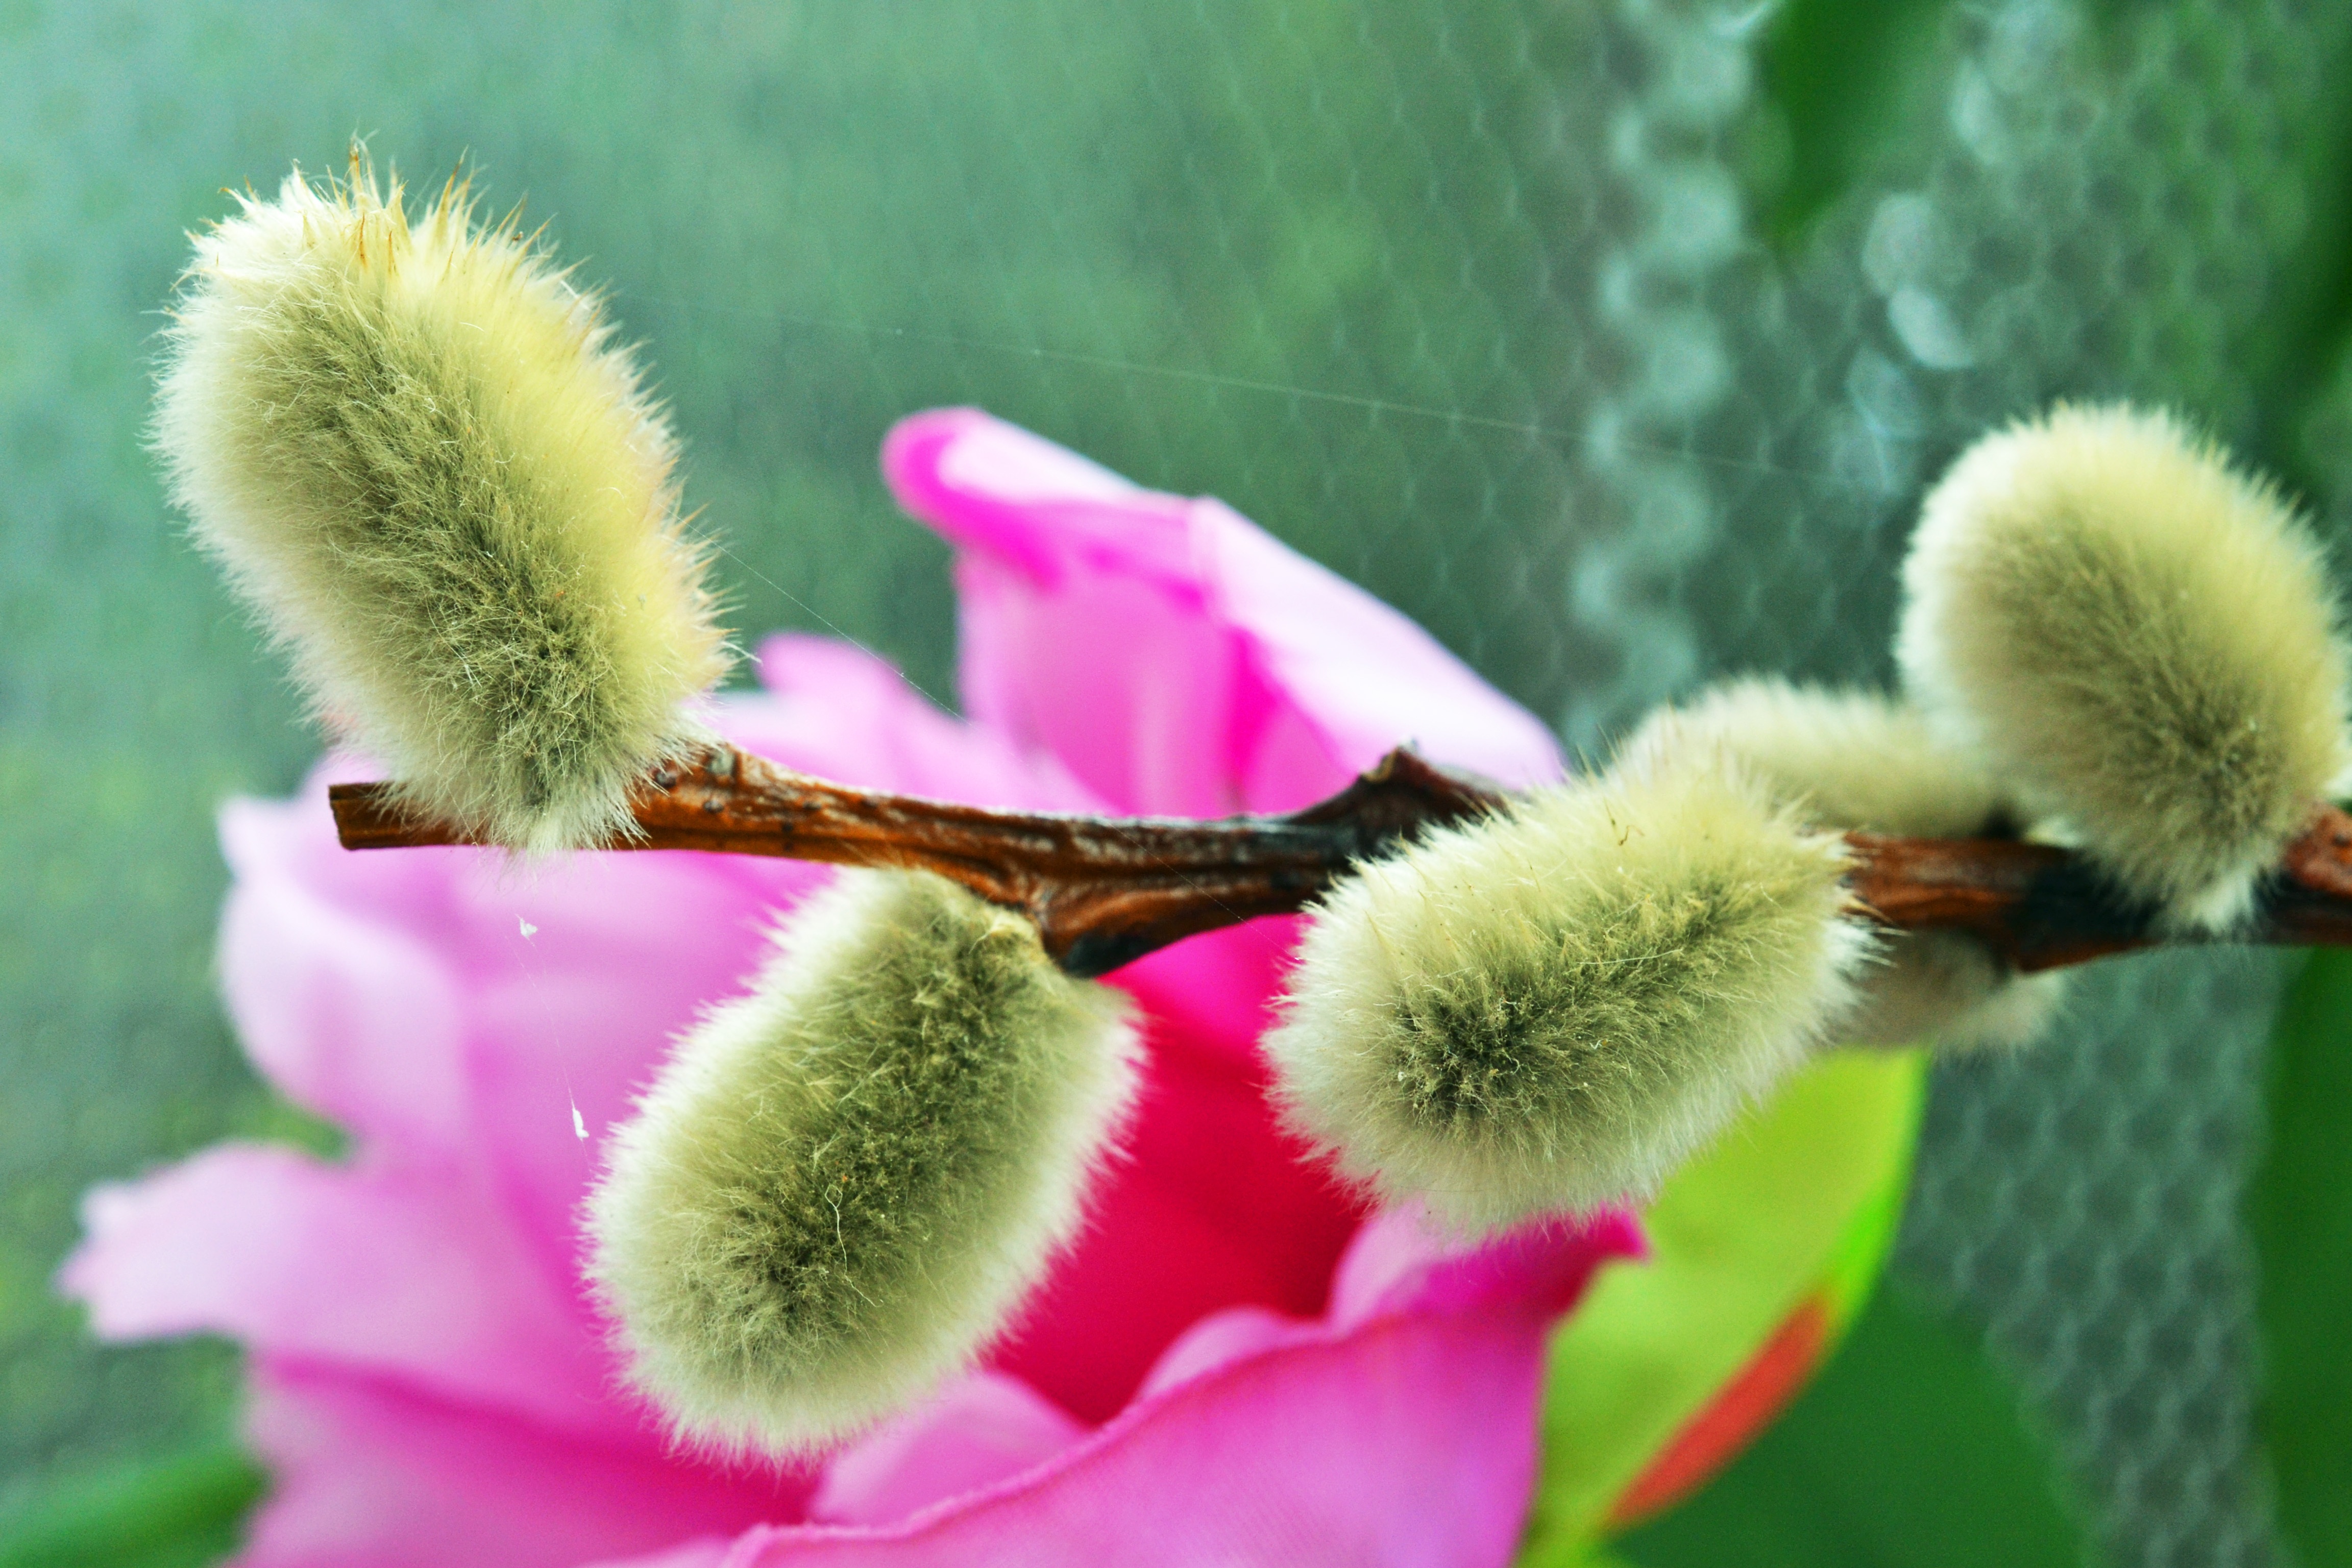
nature, branch, cactus, plant, flower, petal, balcony, macro, pasture, botany, pink, flora, fauna, close up, macro photography, flowering plant, palm kitten, willow catkins, close recording, grazing greenhouse, plant stem, land plant